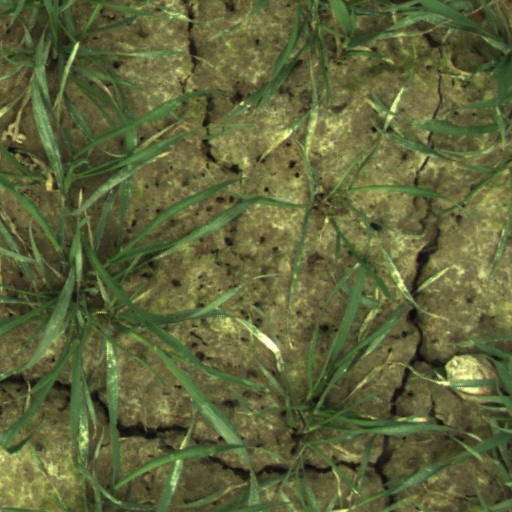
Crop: wheat